Treasure of Rethel

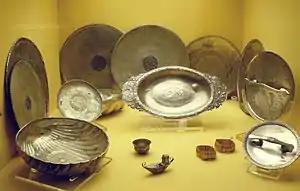
The 16 items from the treasure

The Treasure of Rethel is a collection of Gallo-Roman silver and gold items discovered by chance in Rethel in Ardennes, France. It is now kept at the National Archaeological Museum